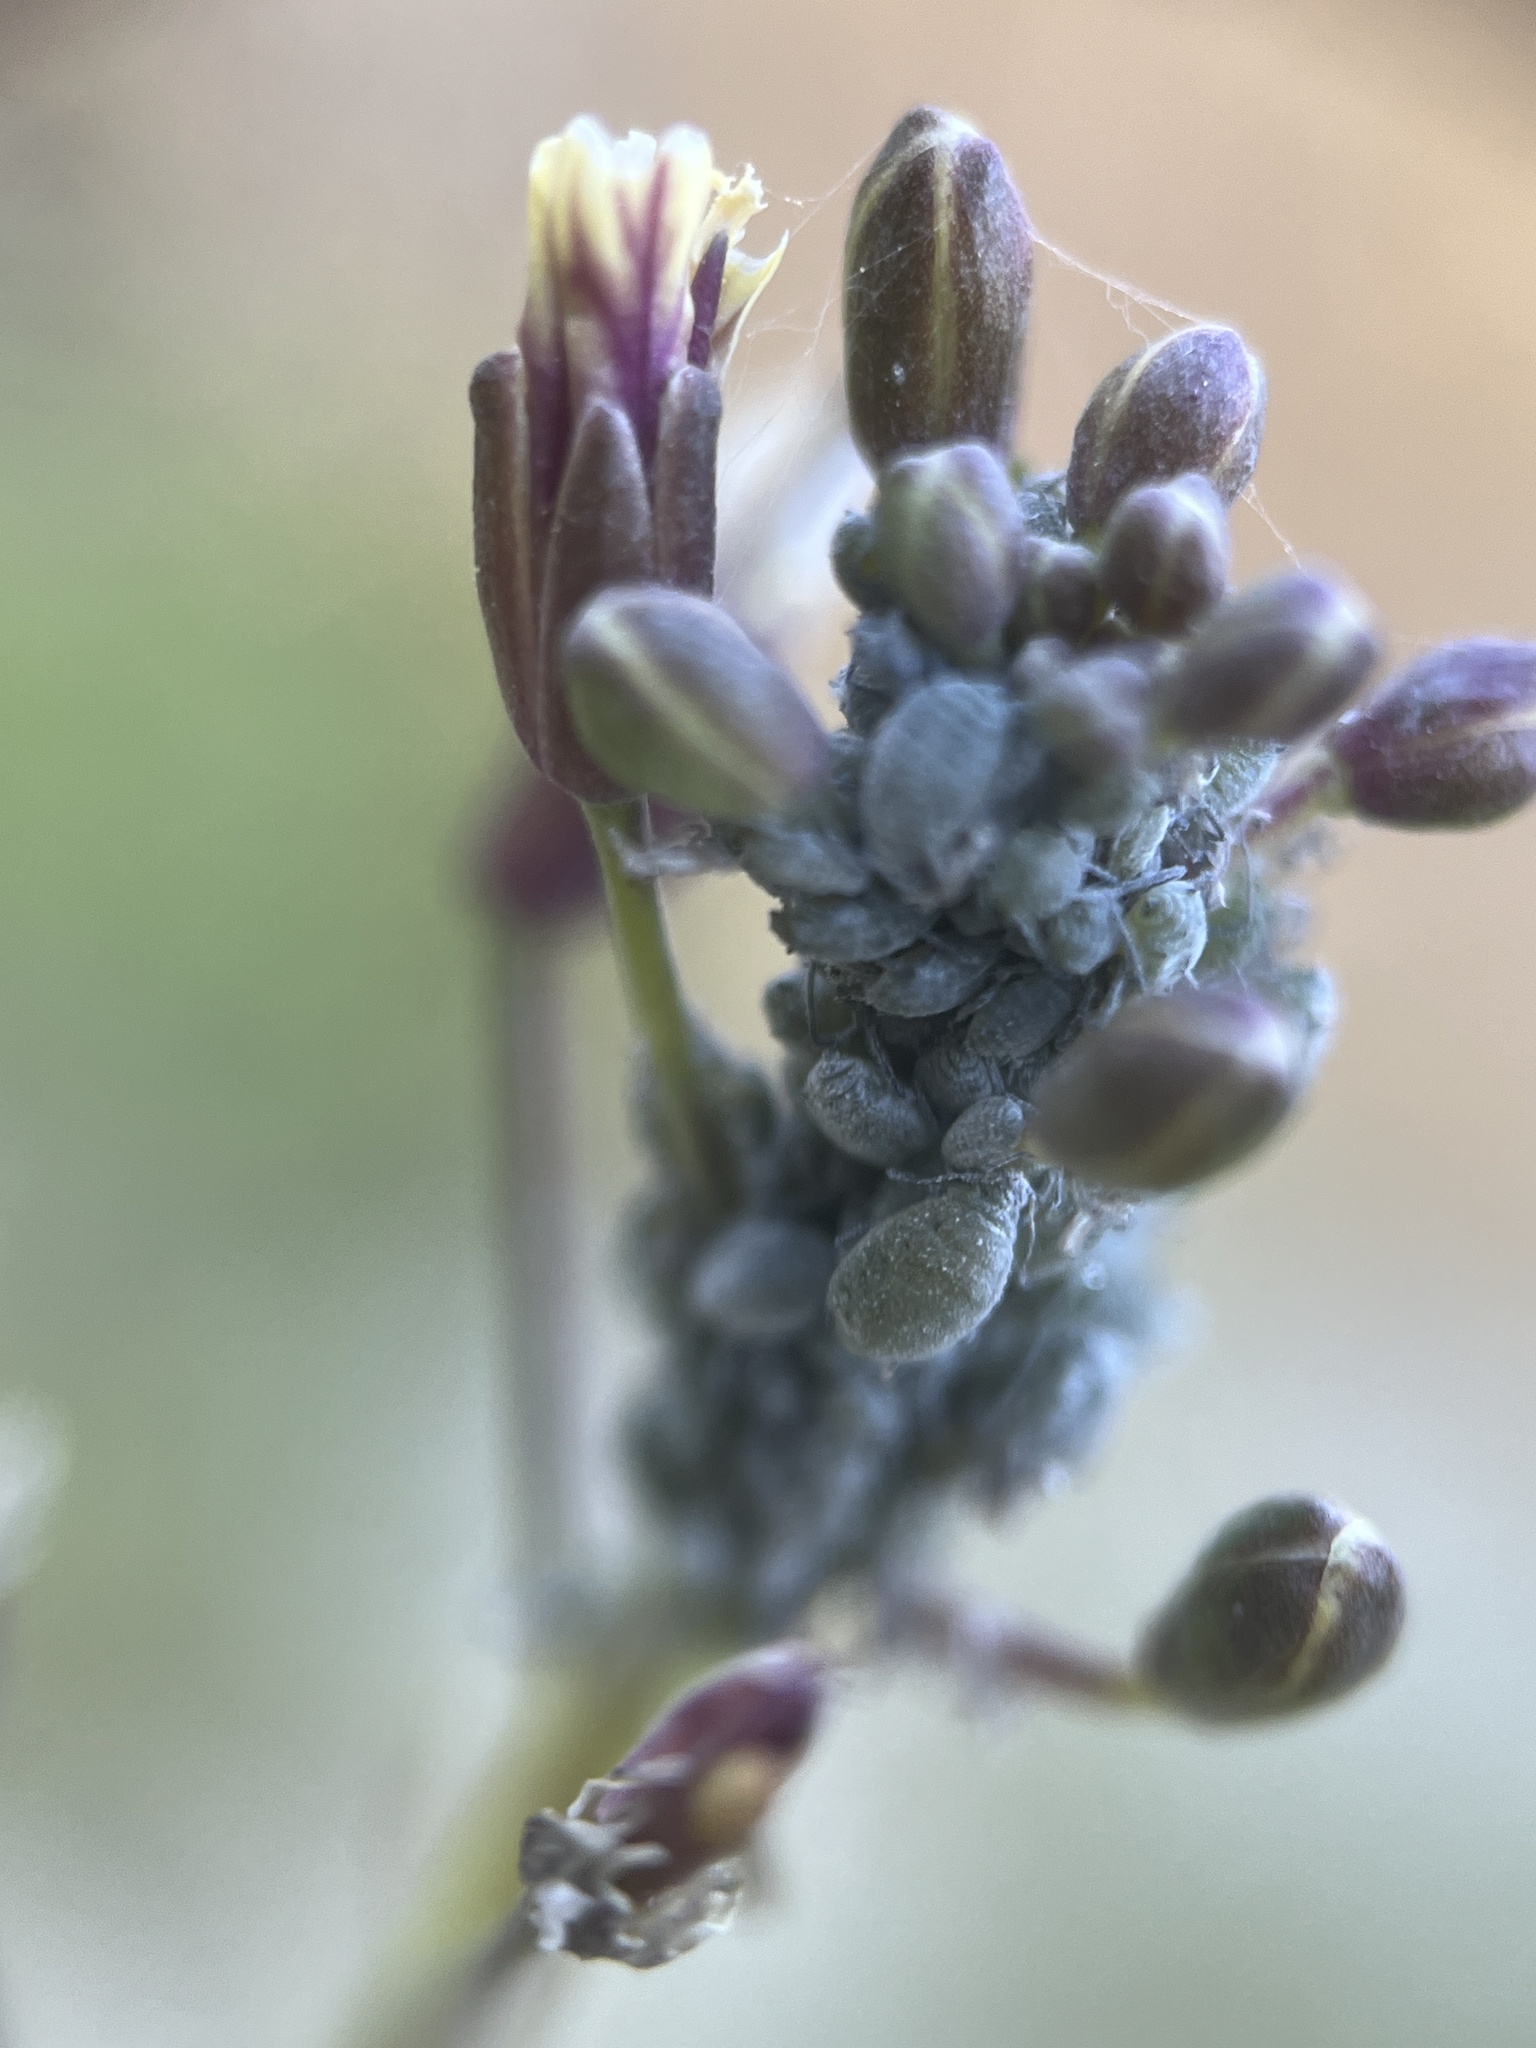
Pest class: cabbage_aphid